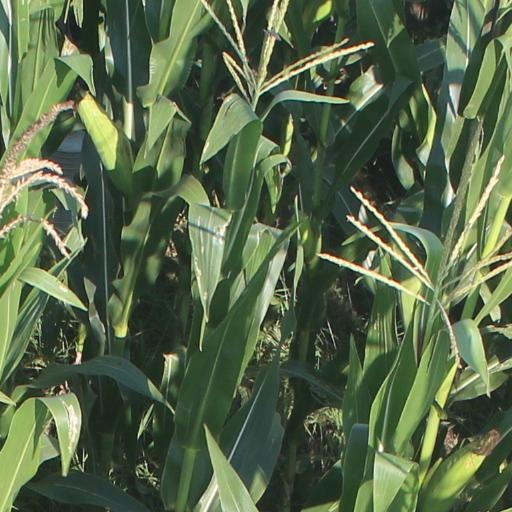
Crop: maize; corn